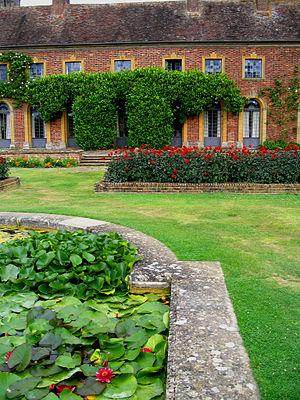
Manoir de Barrington Court - Angleterre Propriété du National Trust auteur: P Charpiat - 2006
Le National Trust for Places of Historic Interest or Natural Beauty est une association à but non lucratif britannique fondée dans le but de conserver et de mettre en valeur des monuments et des sites d’intérêt collectif. Le NT intervient en Angleterre, au Pays de Galles, sur l'île de Man et en Irlande du Nord.